Nanoflower

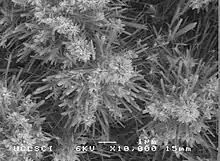
Catalytic nanomaterial with a flower-shaped structure

A nanoflower, in chemistry, refers to a compound of certain elements that results in formations which in microscopic view resemble flowers or, in some cases, trees that are called nanobouquets or nanotrees. These formations are nanometers long and thick so they can only be observed using electron microscopy.